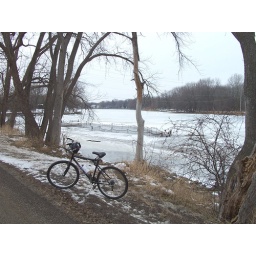
HPD's bike at river January 1st in Wisconsin